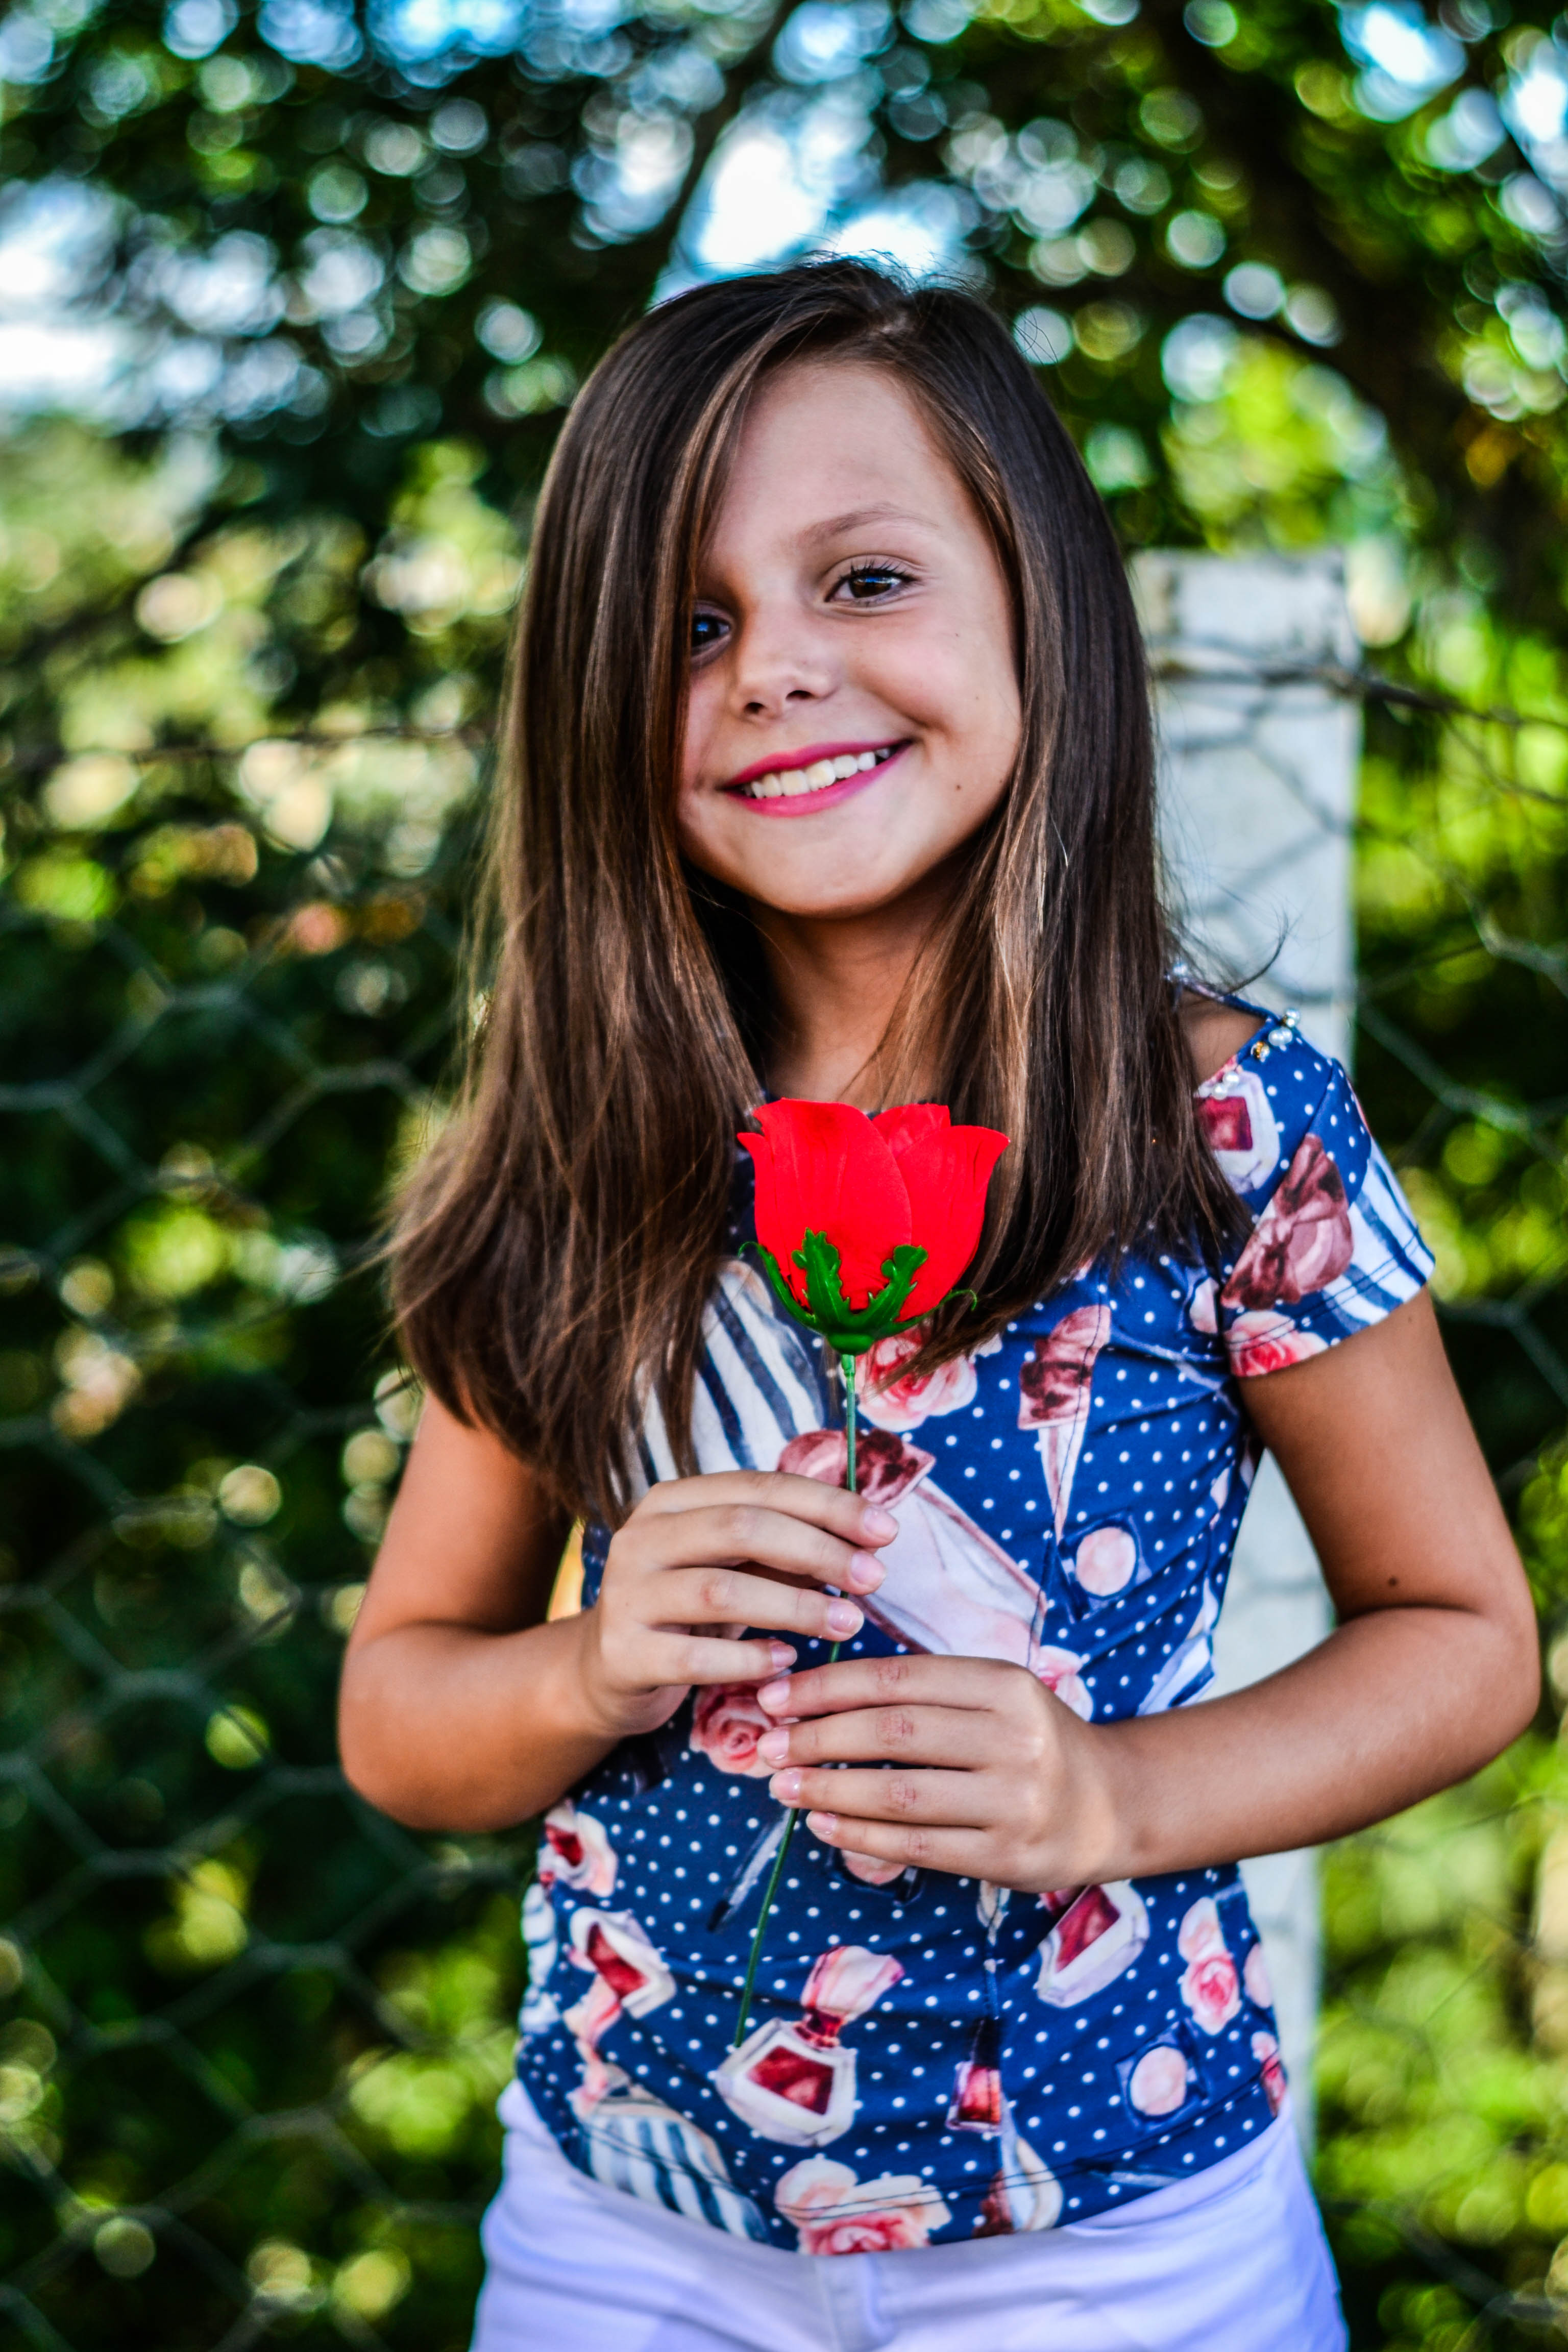
girl, hair, blue, facial expression, skin, beauty, smile, photography, hairstyle, shoulder, child, eye, fun, photo shoot, grass, black hair, happiness, long hair, summer, tree, portrait photography, brown hair, plant, pattern, trunk, product, abdomen